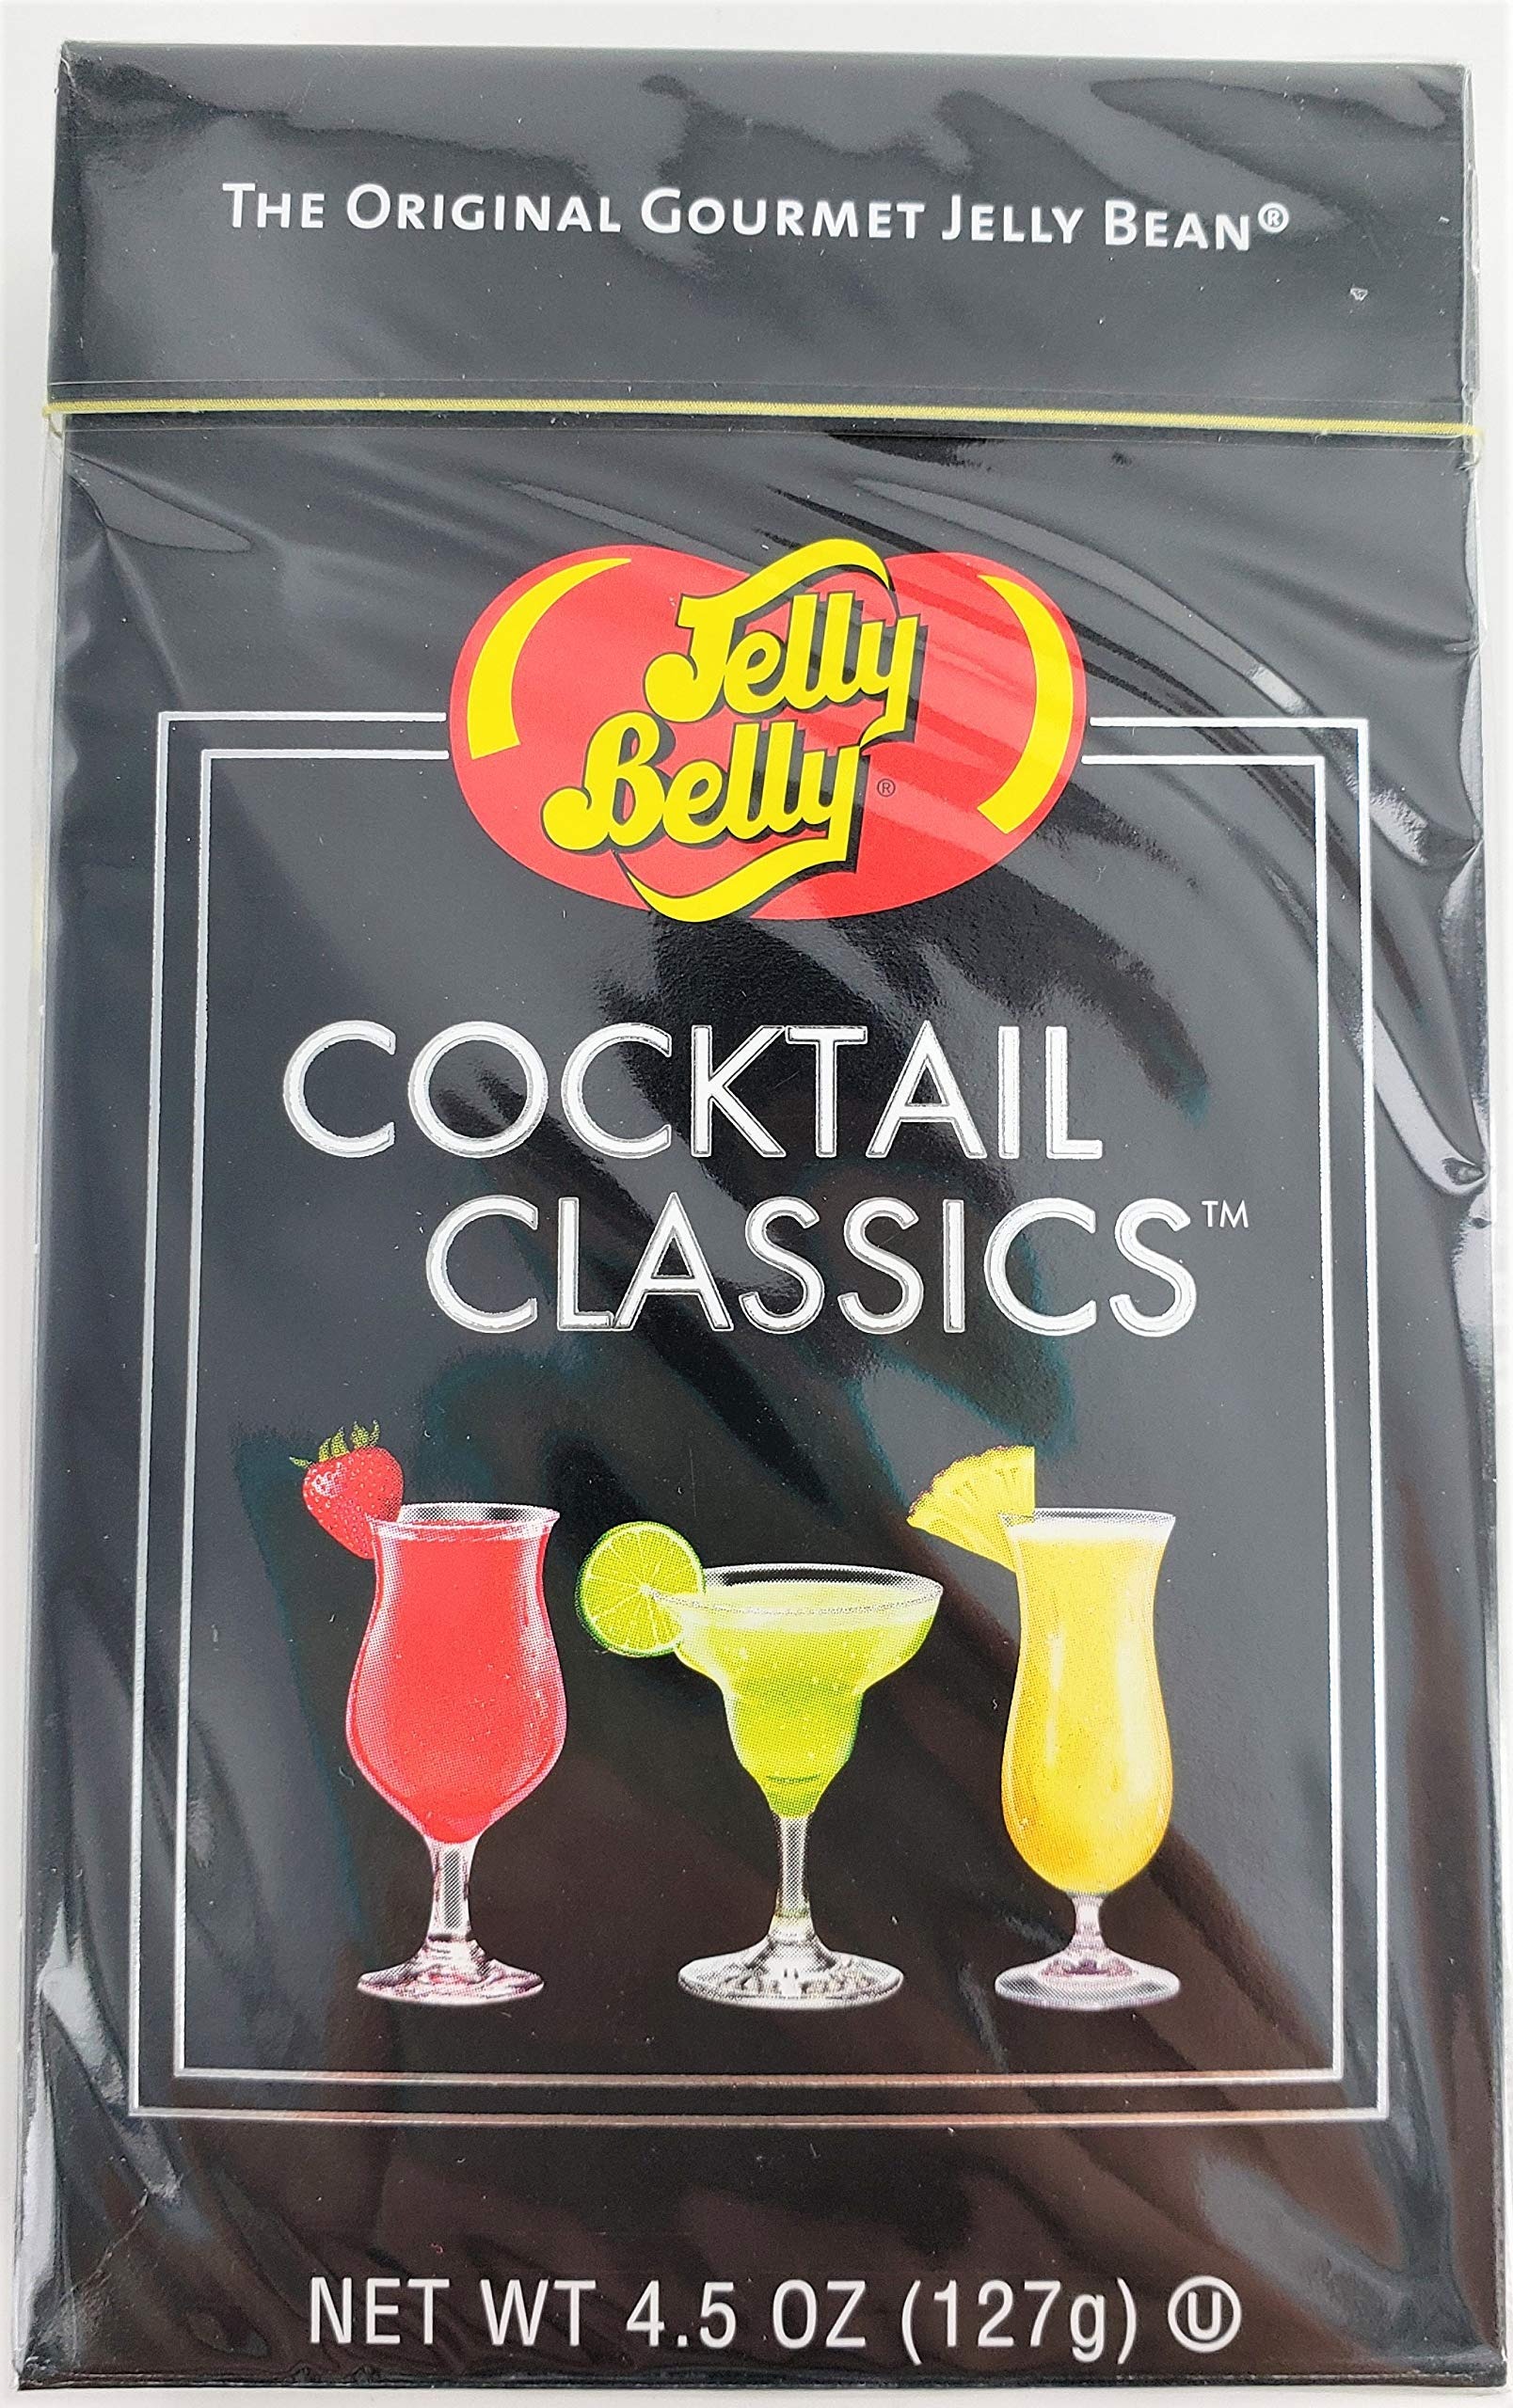
Item Name: Jelly Belly Tropical Mix Jelly Beans - 4.5 oz Flip-Top Box - Official, Genuine, Straight from the Source
Bullet Point 1: This is a single 4.5 oz Flip-Top box of fresh-from-the-factory Tropical Mix Jelly Bean goodness!
Bullet Point 2: Zero fat and only 4 calories per bean
Bullet Point 3: True-to-life flavors
Bullet Point 4: 16 different tropical flavors
Product Description: Perfect for handouts or people on the go, 4.5 oz flip top boxes of Jelly Belly Tropical Mix jelly beans make everything more fun.Berry Blue Cantaloupe Coconut Crushed Pineapple Green Apple Island Punch Kiwi Lemon Lime Mango Peach Pina Colada Strawberry Daiquiri Sunkist Lemon Sunkist Pink Grapefruit Sunkist Tangerine Top Banana 4.5 oz box.Also available in a 24-count caseAll Jelly Belly jelly beans are OU Kosher. Gluten free, peanut free, dairy free, fat free and vegetarian friendly.
Value: 4.5
Unit: Ounce

Price: 6.49